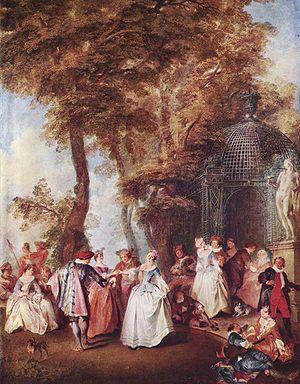
Une fête champêtre était une forme de divertissement populaire au XVIIIᵉ siècle.